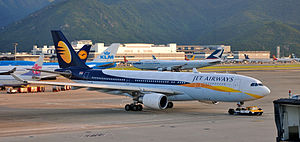
Jet Airways
Airbus A330-202 VT-JWL
Jet Airways el. Jet Airways Ltd. er et indisk flyselskab med hovedkvarter i Mumbai, Indien, hvorfra selskabet opererer national og international ruteflyvning.